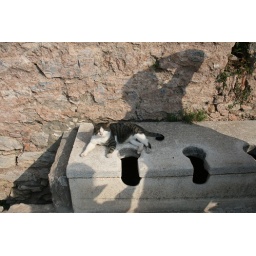
A cat sitting in the ancient city's public latrine